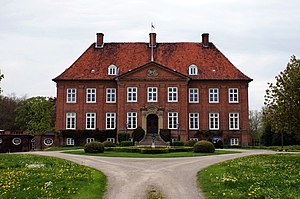
Grønholt (Slesvig)
Grønholt
Grønholt eller Grünholt er et gods nord for landsbyen Fuglsang-Grønholt på halvøen Svansø i Sydslesvig. Administrativt hører Grønholt under Damp Kommune i Rendsborg-Egernførde kreds i den nordtyske delstat Slesvig-Holsten. I kirkelig henseende hører det under Karby Sogn. Sognet lå i den danske periode til 1864 i Risby Herred. På tysk omtales godset som Adliges Gut Grünholz og Herzoglische Verwaltung Grünholz.